Culture of Azerbaijan

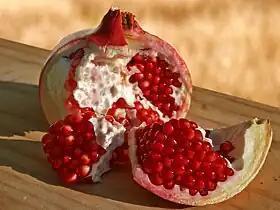
Cut pomegranate

The annual Goychay Pomegranate Festival, usually held in October, features pomegranates from Goychay District, a parade, and Azerbaijani dances and music.